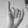
ASL letter: I